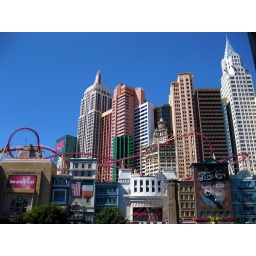
We were in the shorter black tower all the way to the left, with the Rok sign on it.